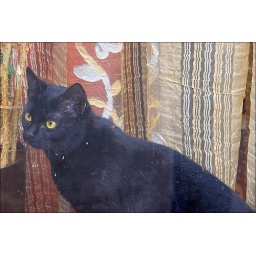
A cat behind a (dirty) window in Brussels (Bruxelles Brussel) / Belgium.